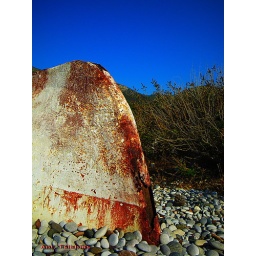
A capsized boat in the beach of Psatha, Korinthian gulf.